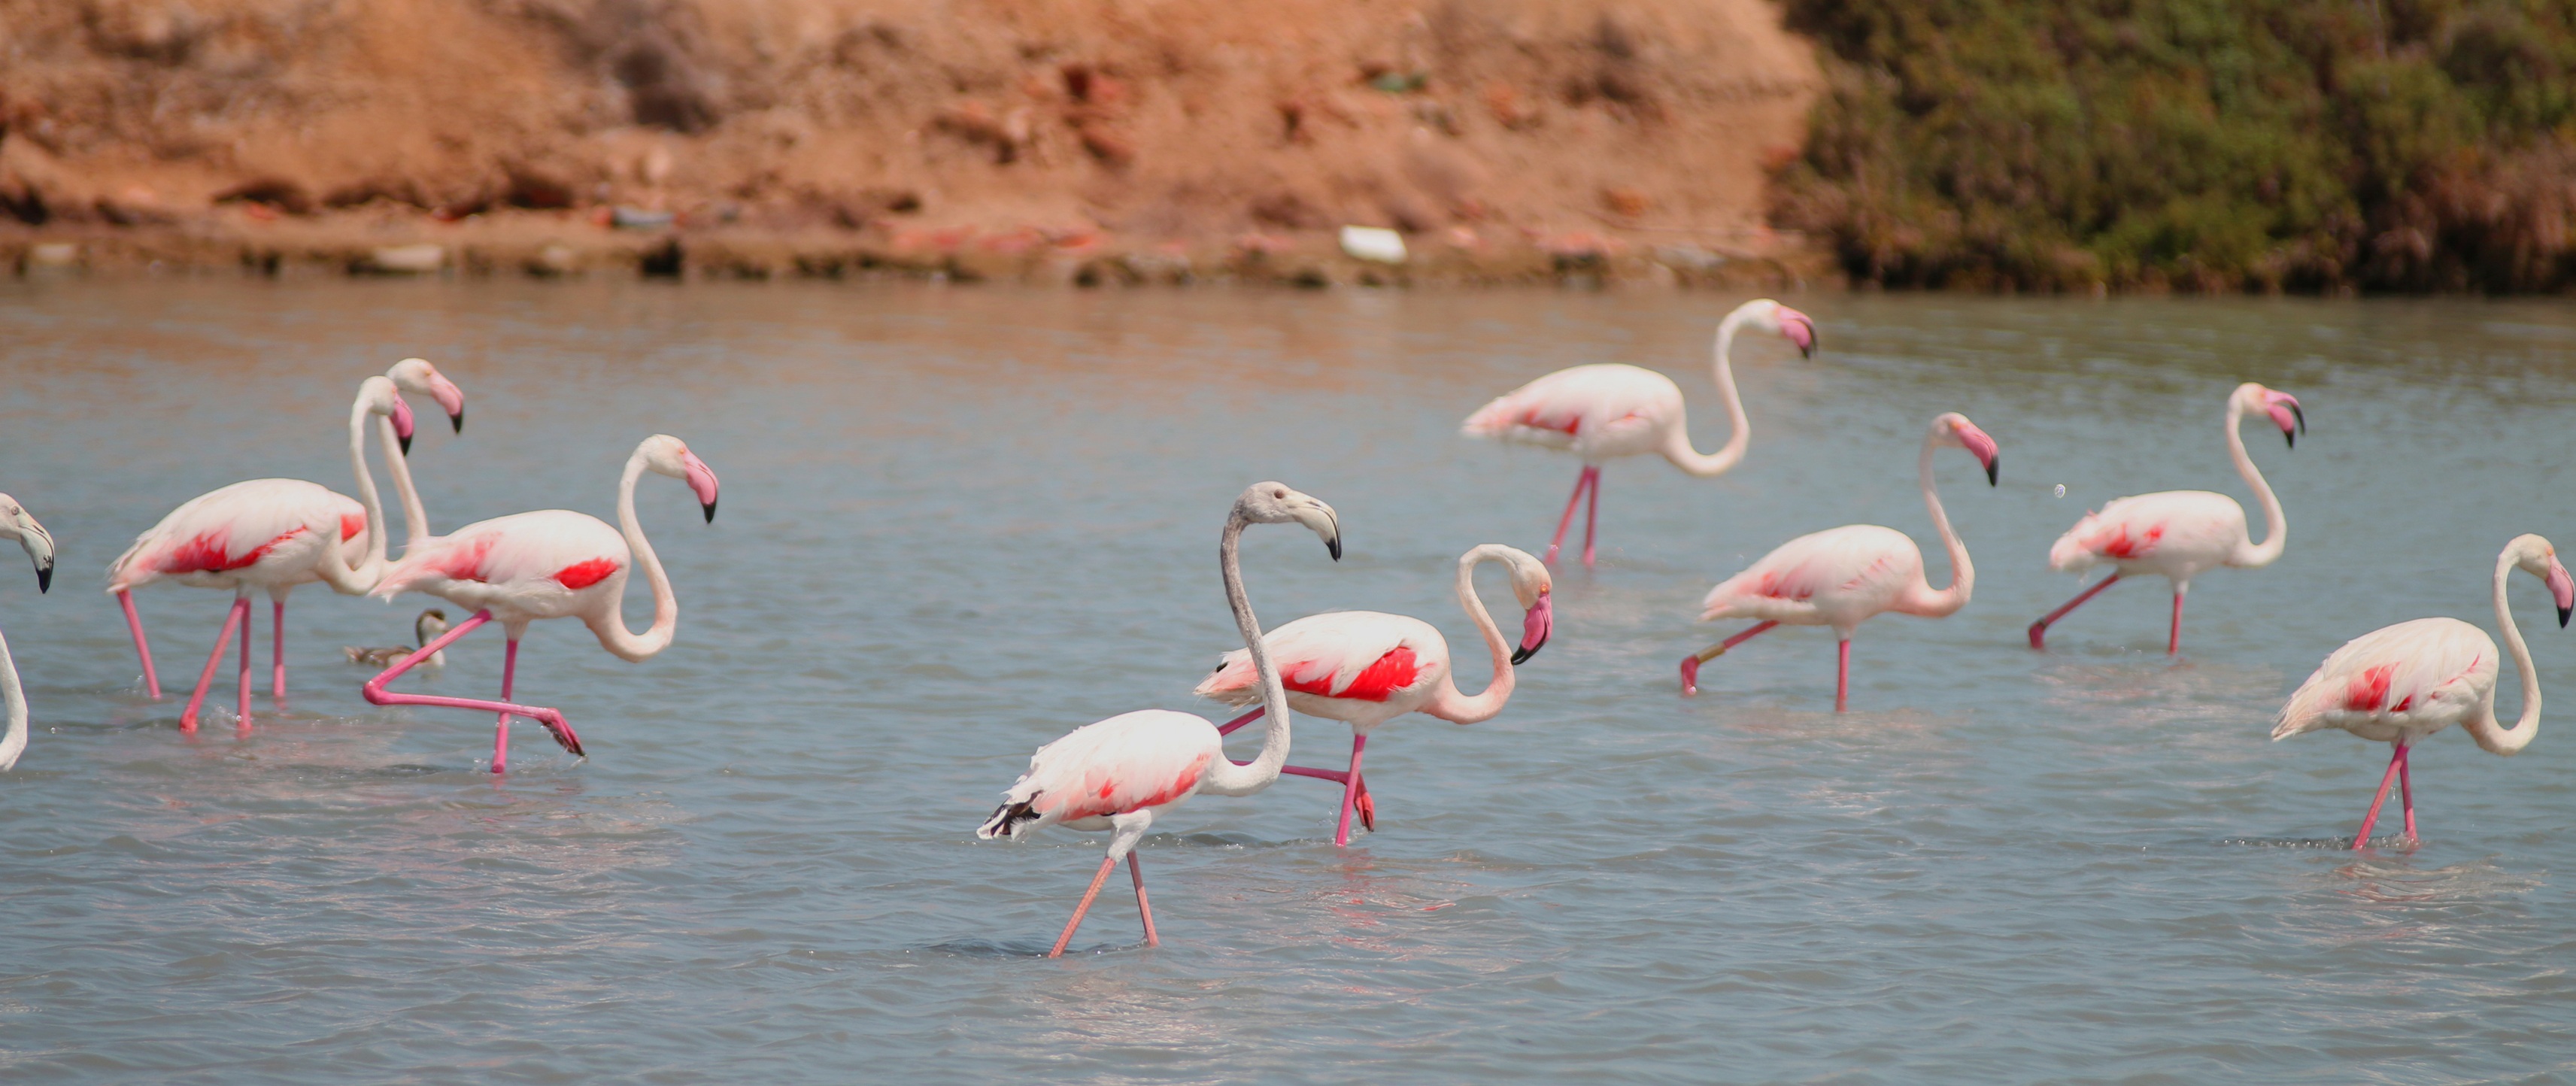
bird, beak, fauna, birds, flamingo, flemish, vertebrate, flamenco, water bird, salinas, san pedro pinatar, pink birds